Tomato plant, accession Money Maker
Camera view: vertical (180 deg); turntable rotation: 180 degrees
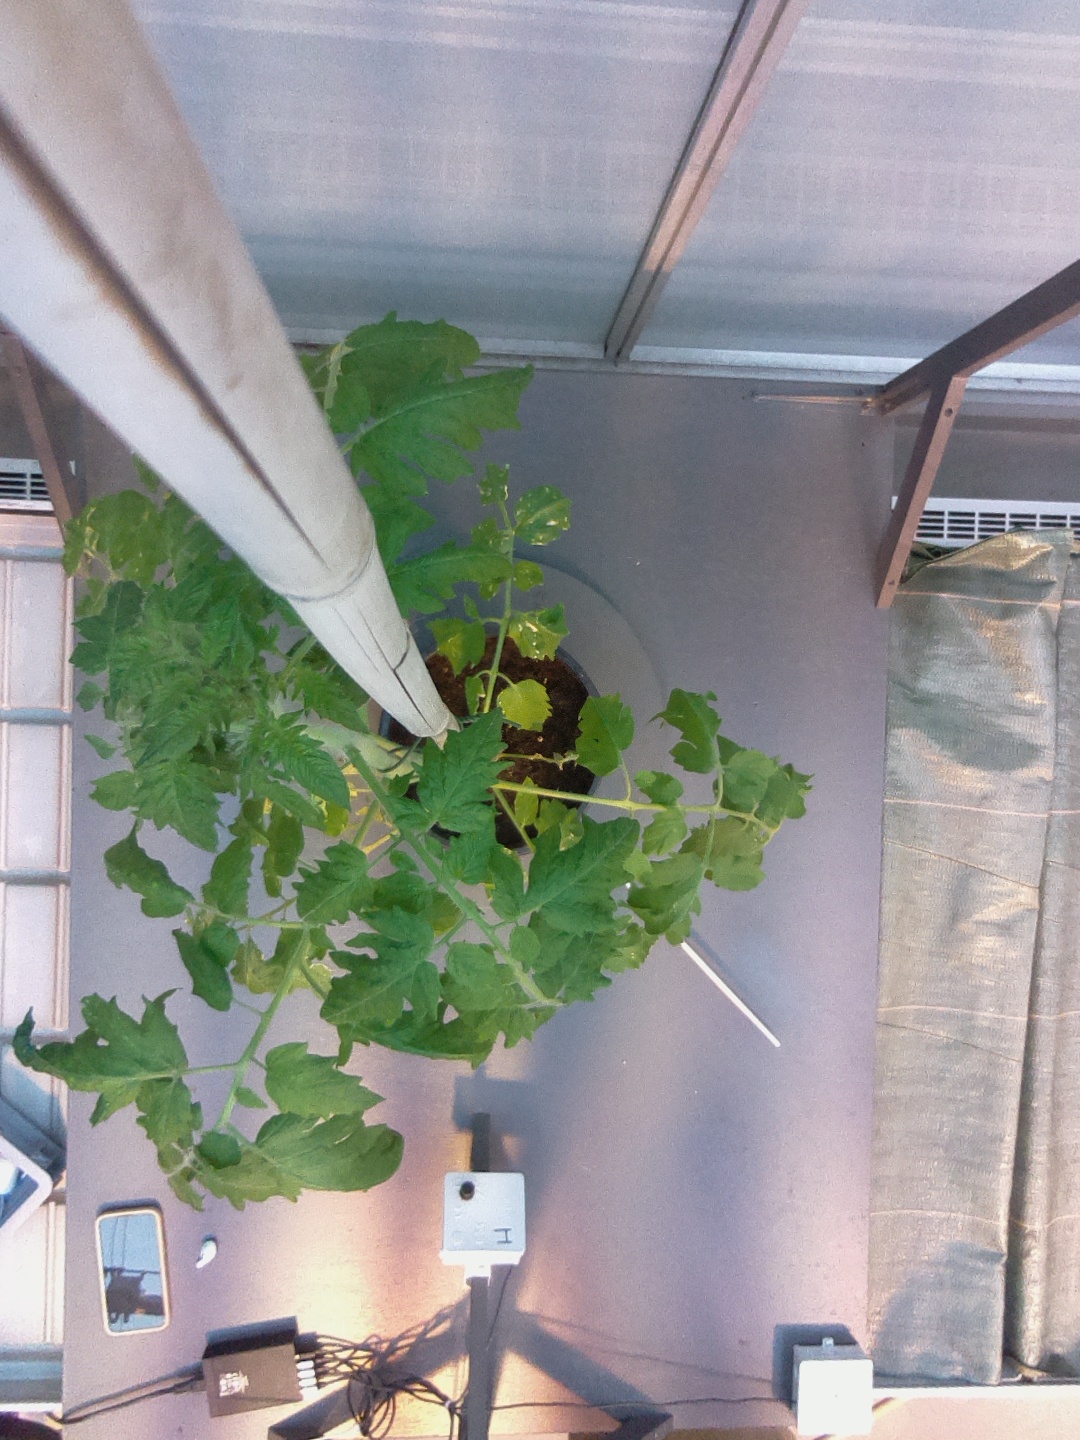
BBCH growth stage 67: Full flowering, 70%-80% of flowers open, more petals falling